Computer Stocks & Bonds

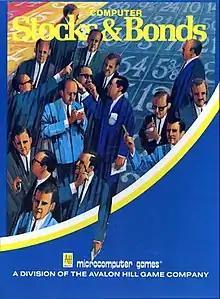

Computer Stocks & Bonds is a video game published in 1982 by The Avalon Hill Game Company. It was released for the Apple II, Atari 8-bit computers, VIC-20, Commodore 64, IBM PC, and the CP/M-based Heath/Zenith Z-90 and Z-100. It is an adaptation of the 3M bookshelf game "Stocks & Bonds", which was originally released in 1964.